Earthship

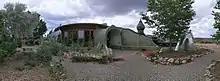
Earthship Welcome Center

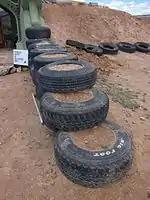
Tires rammed with earth and stacked

Earthship architecture began development in the 1970s, when the architect Michael Reynolds set out to create a home that would fulfill three criteria. First, it would utilize sustainable architecture, and materials indigenous to the local area or recycled materials wherever possible. Second, it would rely on natural energy sources and be independent from the electrical grid. Third, it would be feasible for a person with no specialized construction skills to build. Eventually, Reynolds's vision was transformed into the common U-shaped earth-filled tire homes seen today.